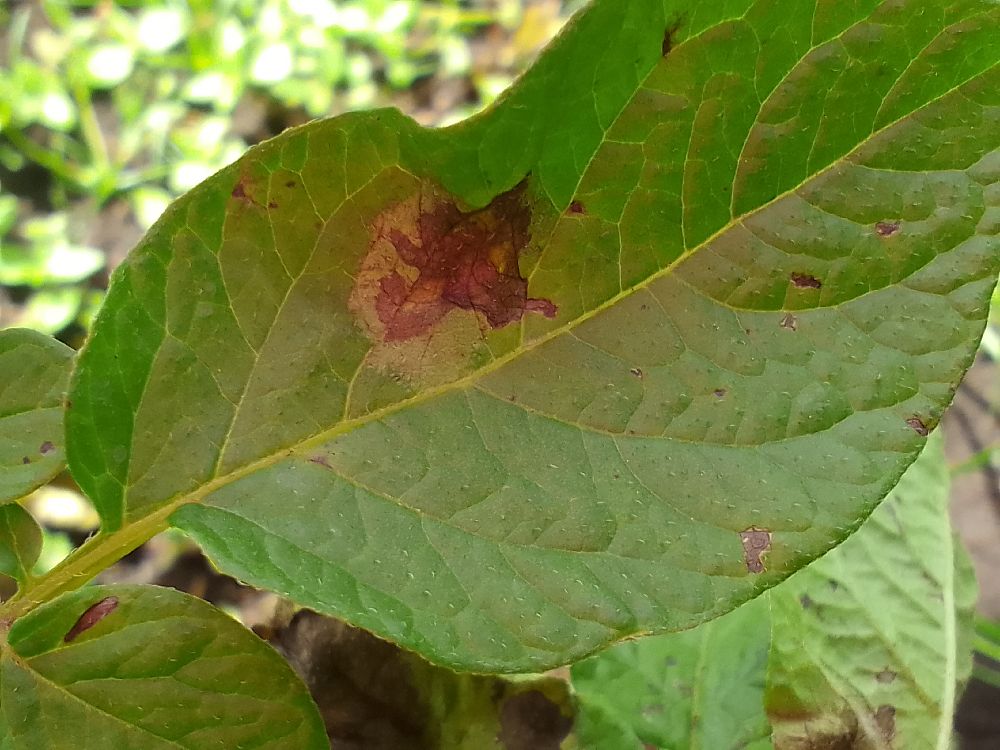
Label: Late blight